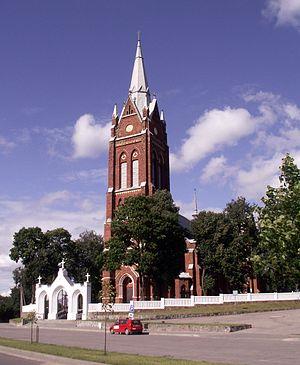
Kelmė est une ville de l'apskritis de Šiauliai, chef-lieu de la municipalité du district de Kelmė, en Lituanie.